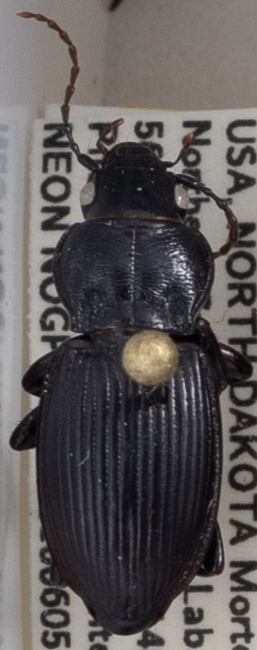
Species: Cyclotrachelus torvus
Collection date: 2018-06-05
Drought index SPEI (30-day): -0.404
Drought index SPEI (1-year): -0.17
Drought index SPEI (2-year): -0.212